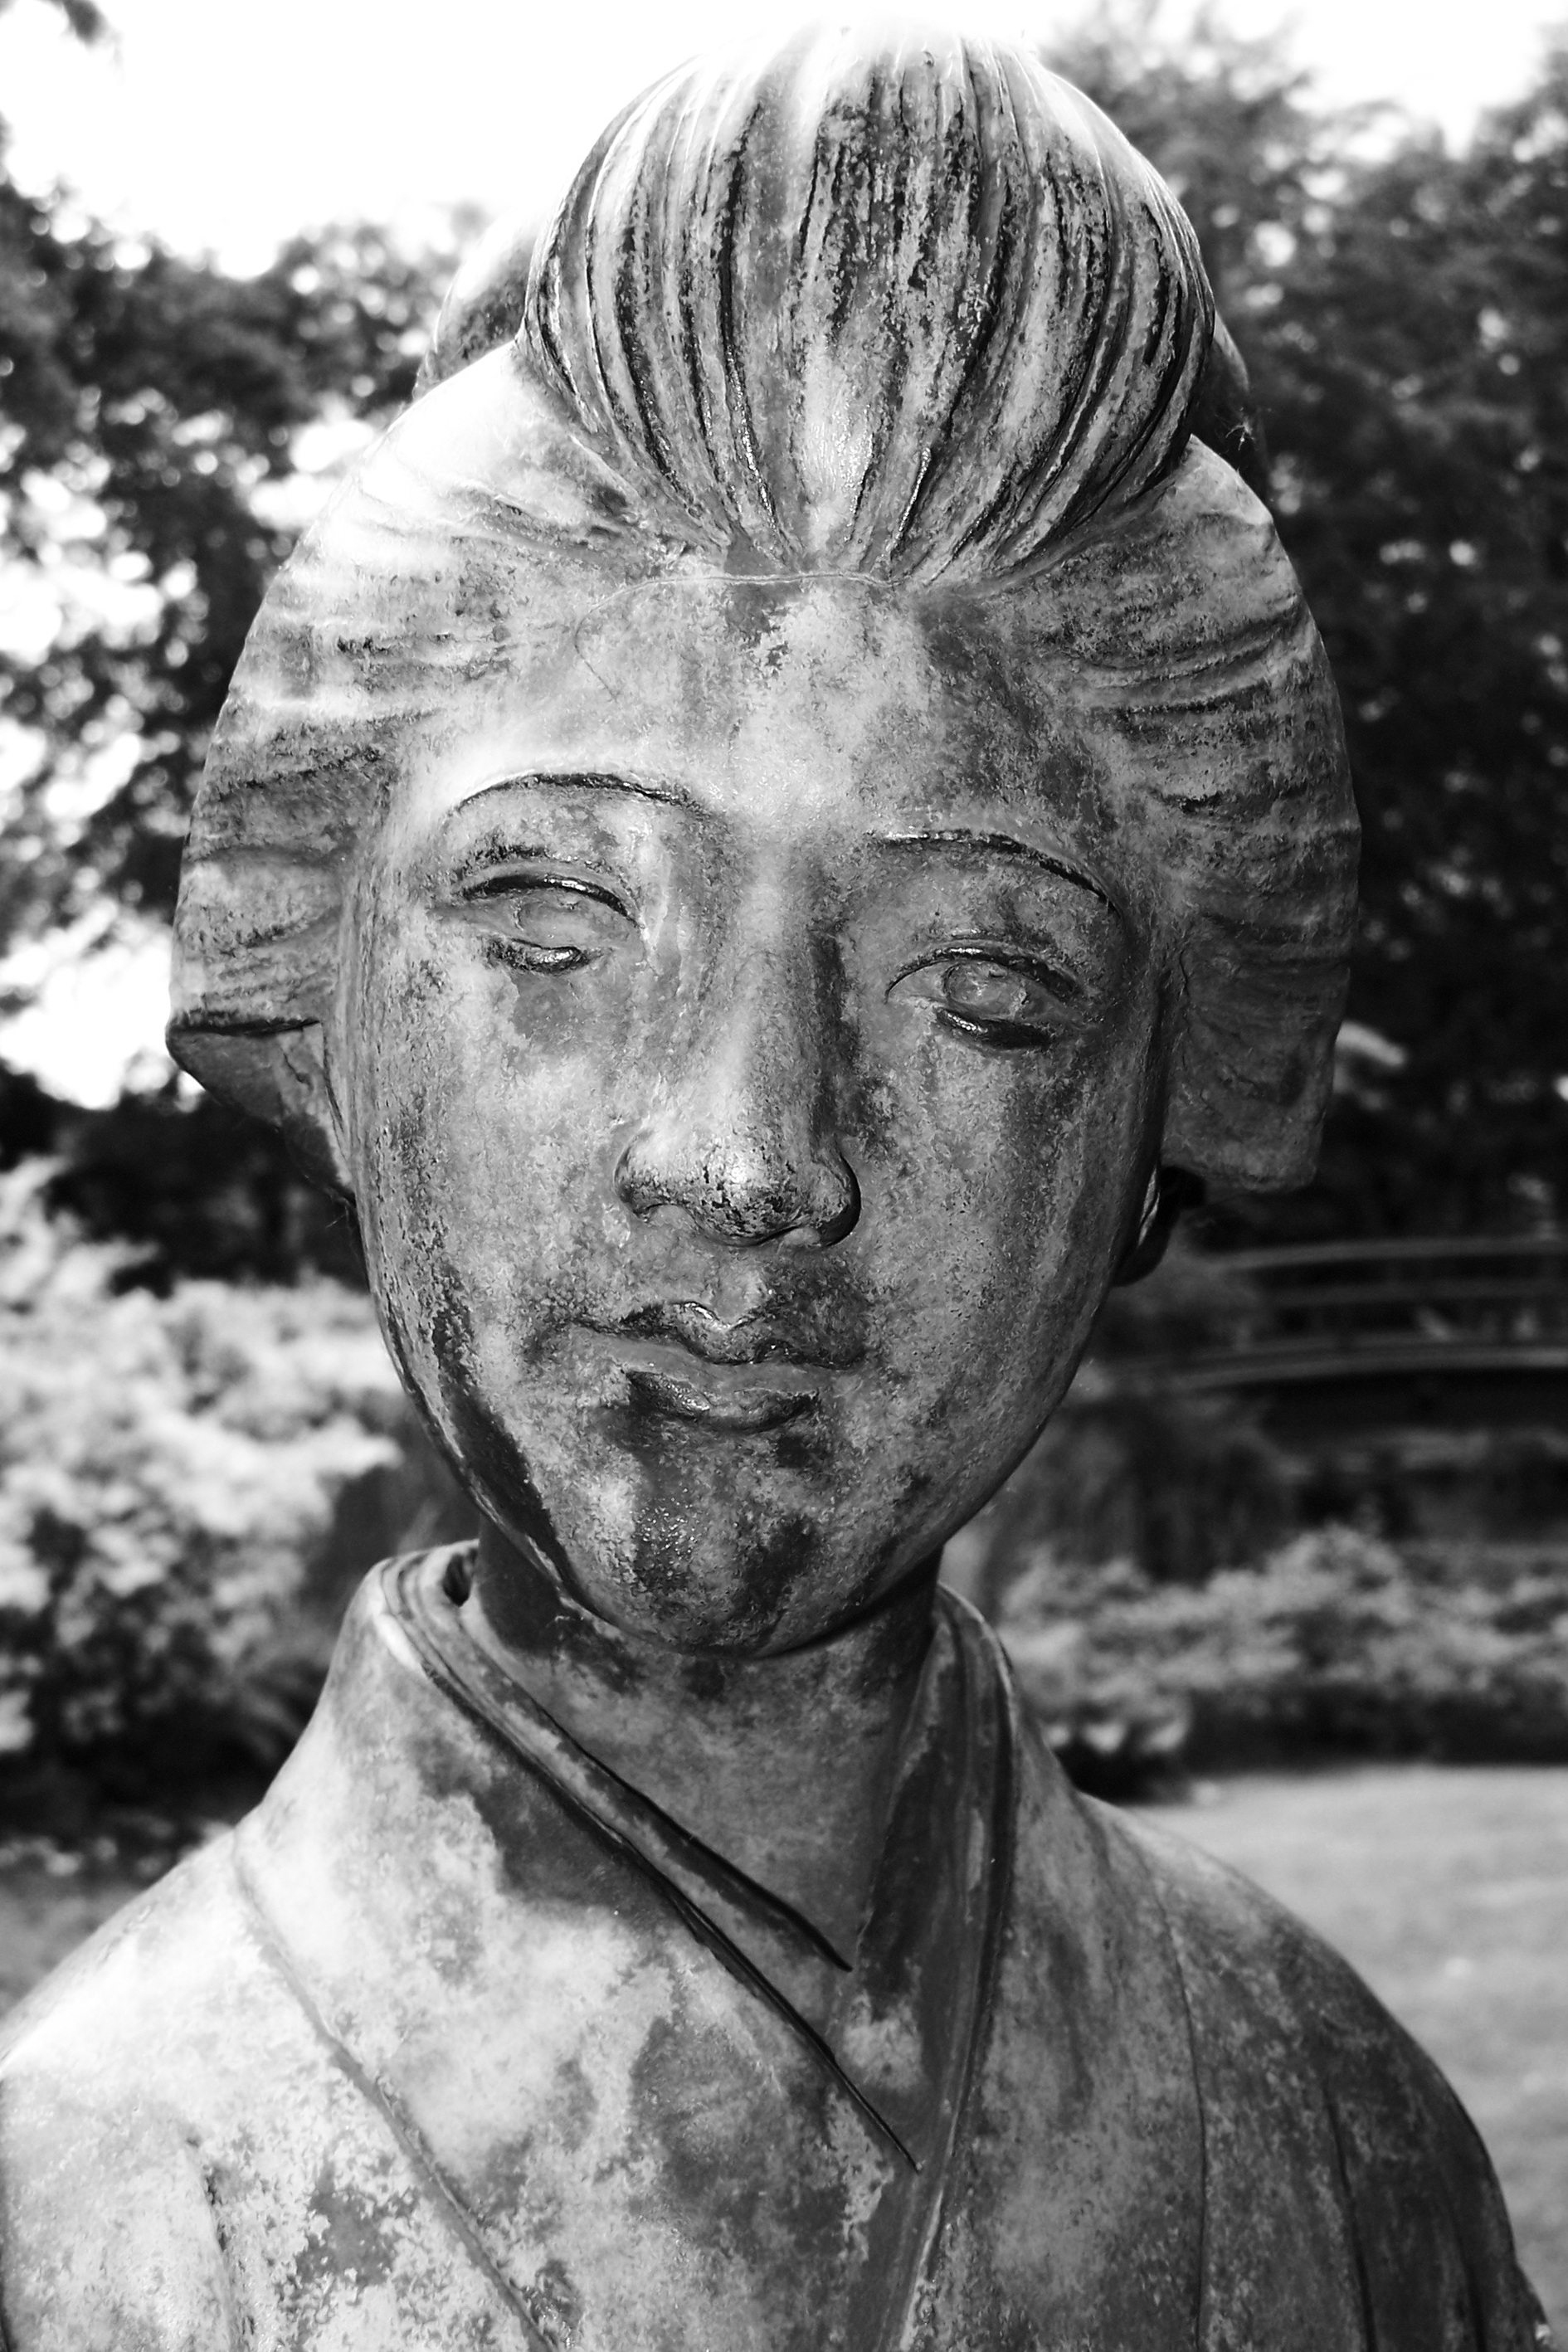
black and white, monument, asian, statue, portrait, asia, garden, monochrome, japan, smile, face, sculpture, art, figure, sketch, drawing, temple, japanese, head, carving, oriental, japan garden, harmony, far east, gartendeko, mimic, fern stlich, monochrome photography, garden architecture, ancient history, park jewelry